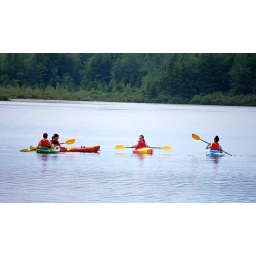
These girls didn't go far in the kyacks they'd launched. They went to the middle of the lake and talked.